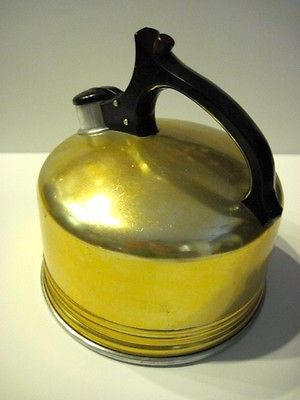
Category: kettle